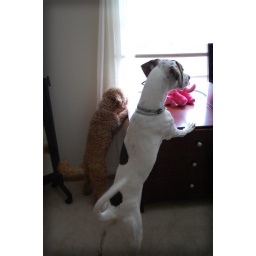
Watching kids out of the bedroom window that were waiting for the bus in the morning.